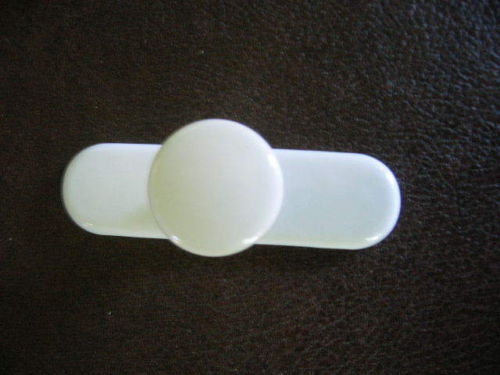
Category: cabinet